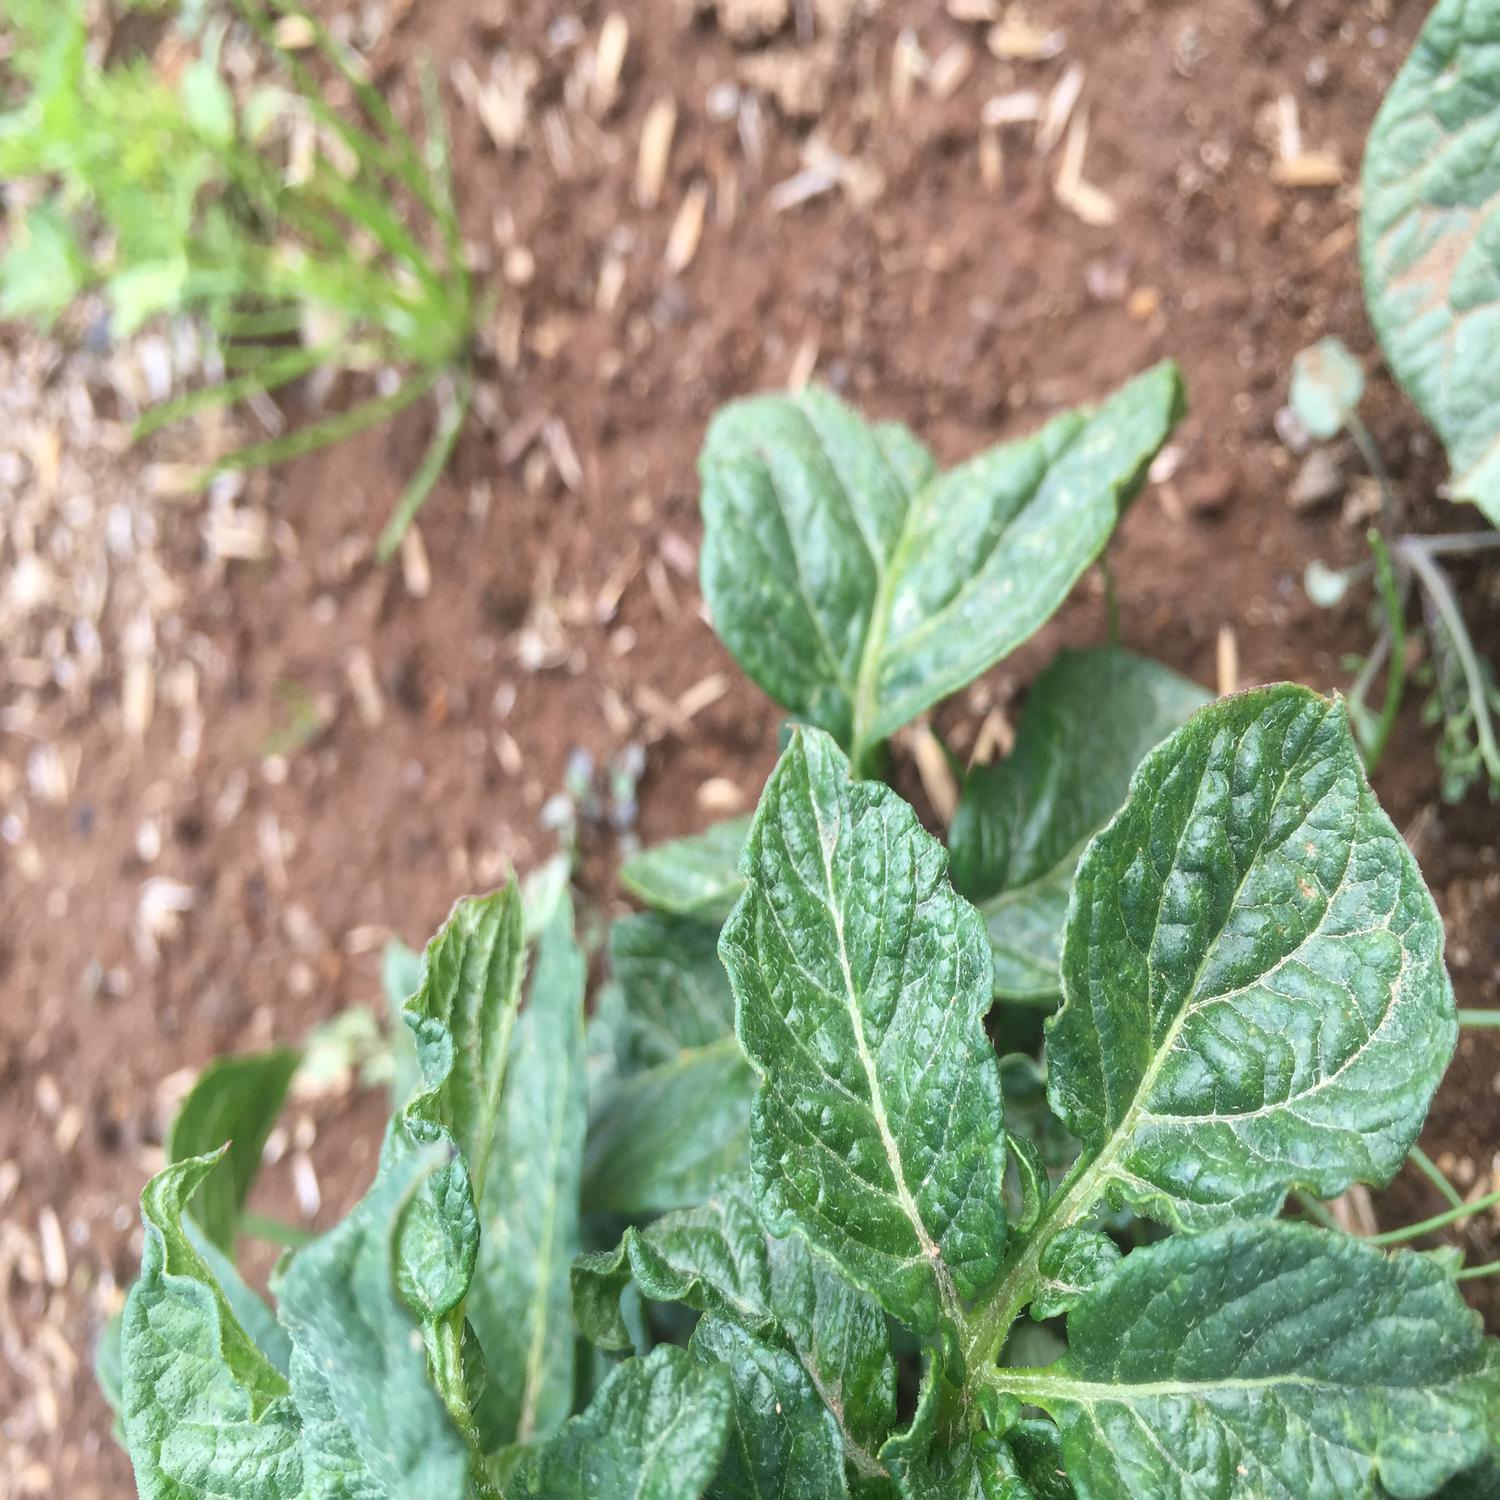
Label: Virus